Carmelo Arden Quin

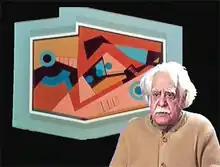
Carmelo Arden Quin, Uruguayan poet, political writer, painter, sculptor and co-founder of the international artistic movement Madí

Carmelo Arden Quin ("né" Carmelo Heriberto Alves; 16 March 1913 – 27 September 2010) was a Uruguayan artist. Arden Quin’s primary focuses were painting and poetry. From a young age, Arden Quin was an ambitious and idealistic artist. Today, Arden Quin is most recognized for his co-founding of the Madí movement, which began in Argentina but ultimately became an international movement. Arden Quin’s commitment to invention, rather than replication or representation, drove his relentless pursuit of new forms and ideas.